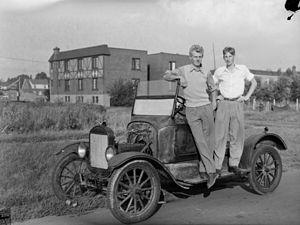
Deux jeunes hommes se tiennent sur le marchepied d'une voiture Ford 1923.
La Ford T est une automobile fabriquée de 1908 à 1927 par la Ford Motor Company sous la direction de Henry Ford. La Ford T fait de 1908 l'année historique où l'automobile entre dans l'ère de la grande série. Elle est généralement considérée comme la première voiture accessible au plus grand nombre, celle qui « mit l'Amérique sur des roues ». La première Ford T de série sort de l'usine Ford de l'avenue Piquette à Détroit le 27 septembre 1908.
Ford est un constructeur automobile américain, basé à Dearborn, une banlieue de la ville de Détroit, dans le Michigan.